Puntland

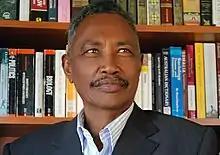
Abdirahman Farole

In January 2009, Abdirahman Farole was elected the new president of Puntland. Upon assuming office, the Farole administration implemented a number of reforms, particularly in the security and judicial sectors. To bolster the region's justice system, numerous new prosecutors, judges and other court personnel as well as additional prison guards were hired and trained. In July 2010, the Puntland Council of Ministers unanimously approved a new anti-terrorism law to more efficiently handle terror suspects and their accomplices; a special court is also expected to be established within the region's existing criminal courts system to facilitate the task.